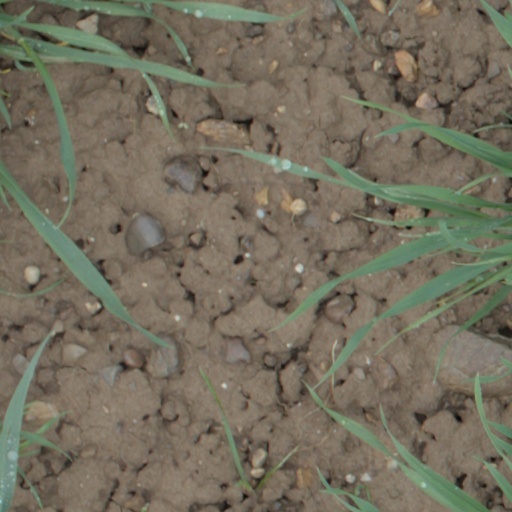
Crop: wheat